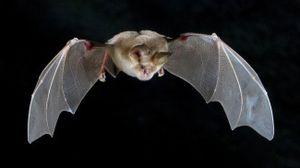
Cette liste commentée recense la mammalofaune en Italie. Elle répertorie les espèces de mammifères italiens actuels et celles qui ont été récemment classifiées comme éteintes. Cette liste comporte 159 espèces réparties en dix ordres et 36 familles, dont une est « éteinte », trois sont « en danger critique d'extinction », quatre sont « en danger », huit sont « vulnérables », douze sont « quasi menacées » et dix ont des « données insuffisantes » pour être classées.
Cette liste commentée recense la mammalofaune en Macédoine du Nord. Elle répertorie les espèces de mammifères nord-macédoniens actuels et celles qui ont été récemment classifiées comme éteintes. Cette liste comporte 97 espèces réparties en huit ordres et 22 familles, dont cinq sont « vulnérables », sept sont « quasi menacées » et une a des « données insuffisantes » pour être classée.
La faune de Tunisie est constituée d'une grande diversité d'animaux d'affinité principalement méditerranéenne et saharo-sindienne.
Le Rhinolophe de Mehely est une espèce de chauve-souris de la famille des Rhinolophidae.